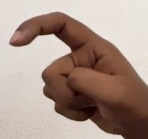
ASL sign: X